History of the United States Military Academy

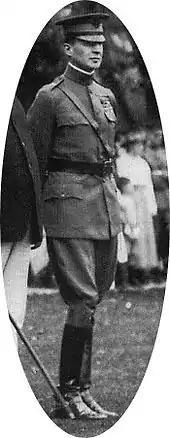
Douglas MacArthur as superintendent

The wars in Cuba at the turn of the 20th century spurred Congress to authorize an increase in the size of the Corps of Cadets to 481 in 1900. The period between 1900 and 1915 saw a construction boom as much of West Point's old infrastructure was torn down and rebuilt. A new administration building, barracks, academic building, riding hall, gymnasium, and a cadet chapel were all completed by 1914. In 1916, Congress increased the size of the Corps of Cadets to 1,332. Many of the most famous graduates in the 20th century graduated during the 15-year period between 1900 and 1915: Douglas MacArthur (1903), Joseph Stilwell (1904), Henry "Hap" Arnold (1907), George S. Patton (1909), Dwight D. Eisenhower & Omar Bradley (both 1915) all graduated during this time. The Class of 1915 is known as the "Class the Stars Fell Upon" for the exceptionally high percentage of general officers (59 of the 164) that rose from that class. This period also saw the infancy of intercollegiate athletics at the academy. The Army-Navy football rivalry was born the decade before in 1890 with a victory by Navy at West Point, followed with Army's avenging that loss in Annapolis the following year. The academy's other major sports teams began play during this period. The outbreak of America's involvement in World War I caused a sharp increase in the demand for army officers, and the academy accelerated graduation of all four classes then in attendance to meet this requirement, beginning with the early graduation of the First Class on 20 April 1917, followed by the Second Class in August 1917, and graduation of both the Third and Fourth Classes just before the Armistice of 11 November 1918, when only freshman cadets remained (those who had entered in the summer of 1918). In all, wartime contingencies and post-war adjustments resulted in ten classes, varying in length of study from two to four years, within a seven-year period before the regular course of study was fully resumed.